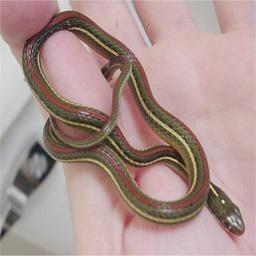
Animal: snakes